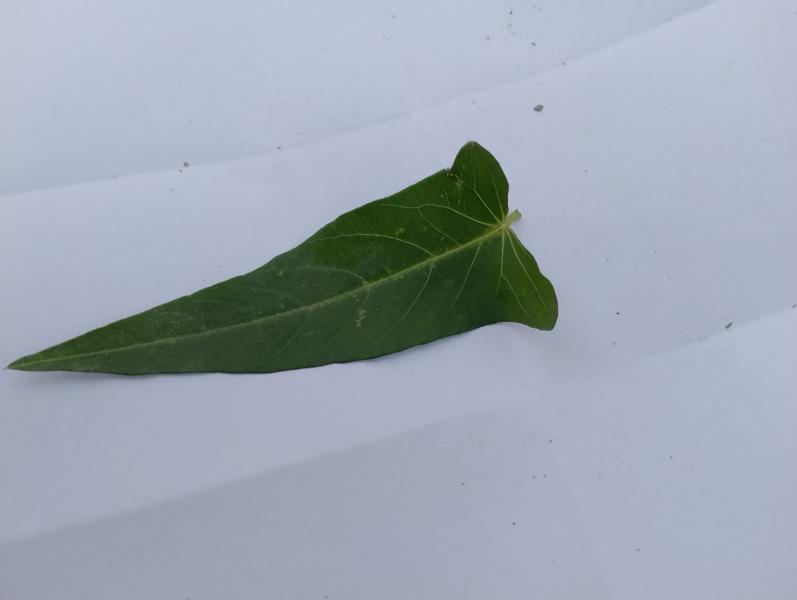
Weed species: Ipomoea aquatic